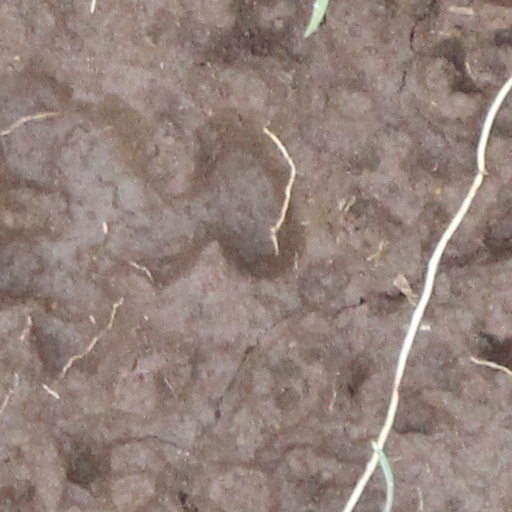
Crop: wheat